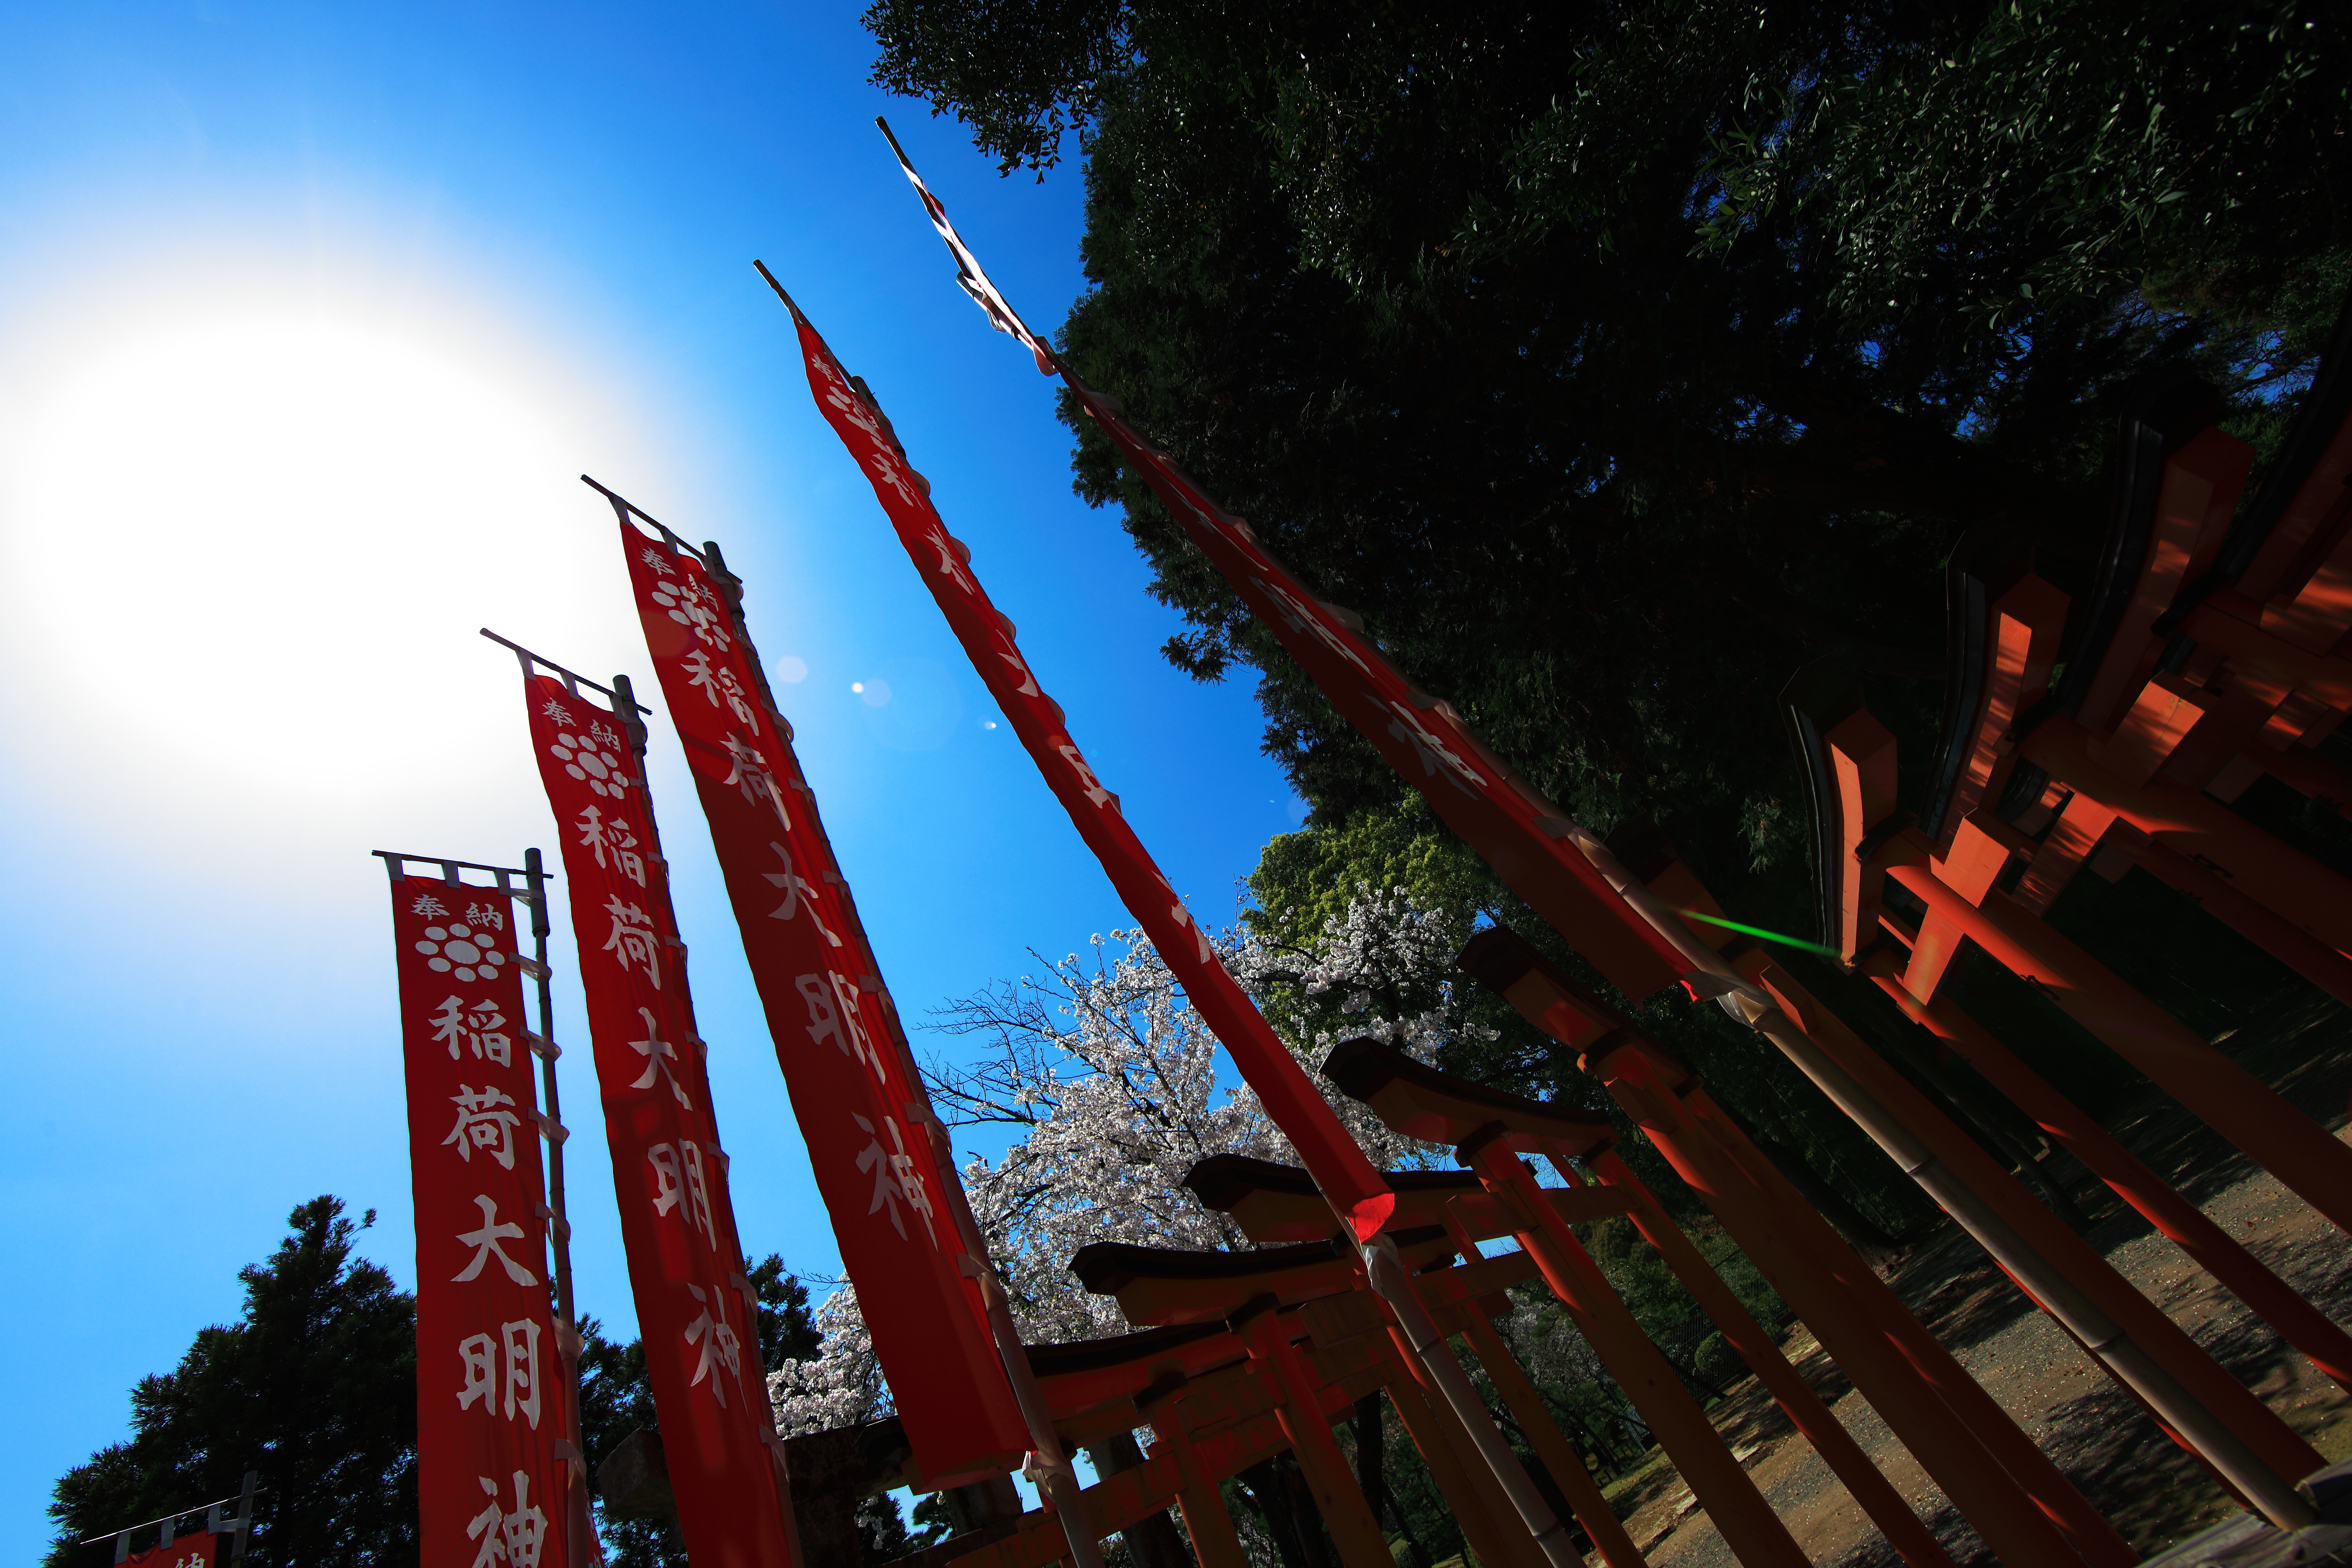
tree, light, architecture, sky, skyline, night, sunlight, skyscraper, cityscape, downtown, evening, reflection, high, tower, color, landmark, garden, japanese, 5d, style, hires, markii, hi, res, resolution, canonef14mmf28liiusm, inari, urban area